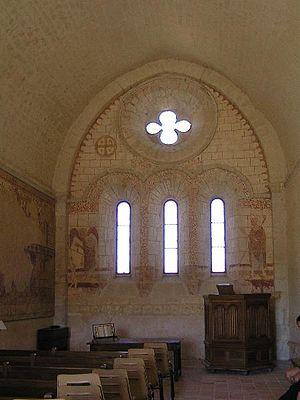
Cressac-Saint-Genis est une ancienne commune du sud-ouest de la France, située dans le département de la Charente en région Nouvelle-Aquitaine.